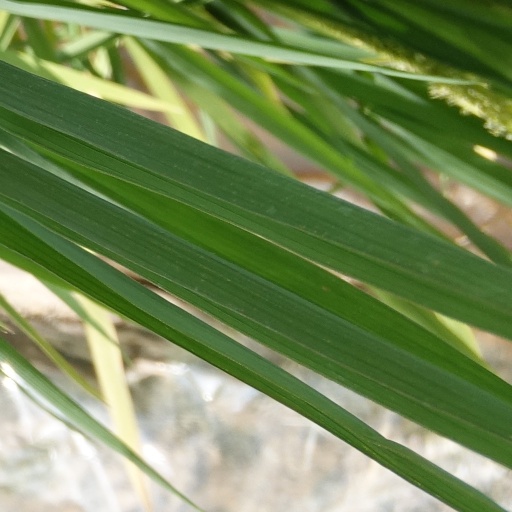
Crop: rice